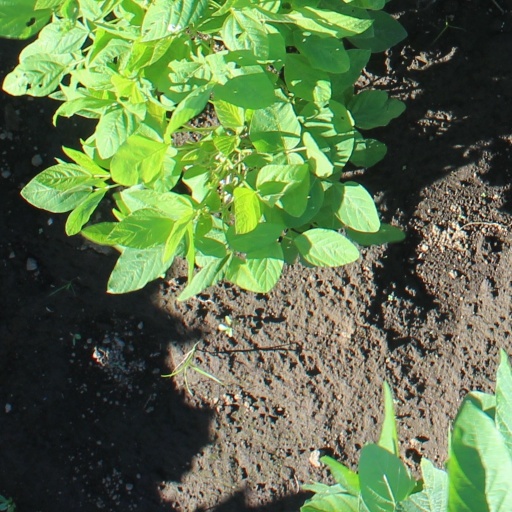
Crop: soybean